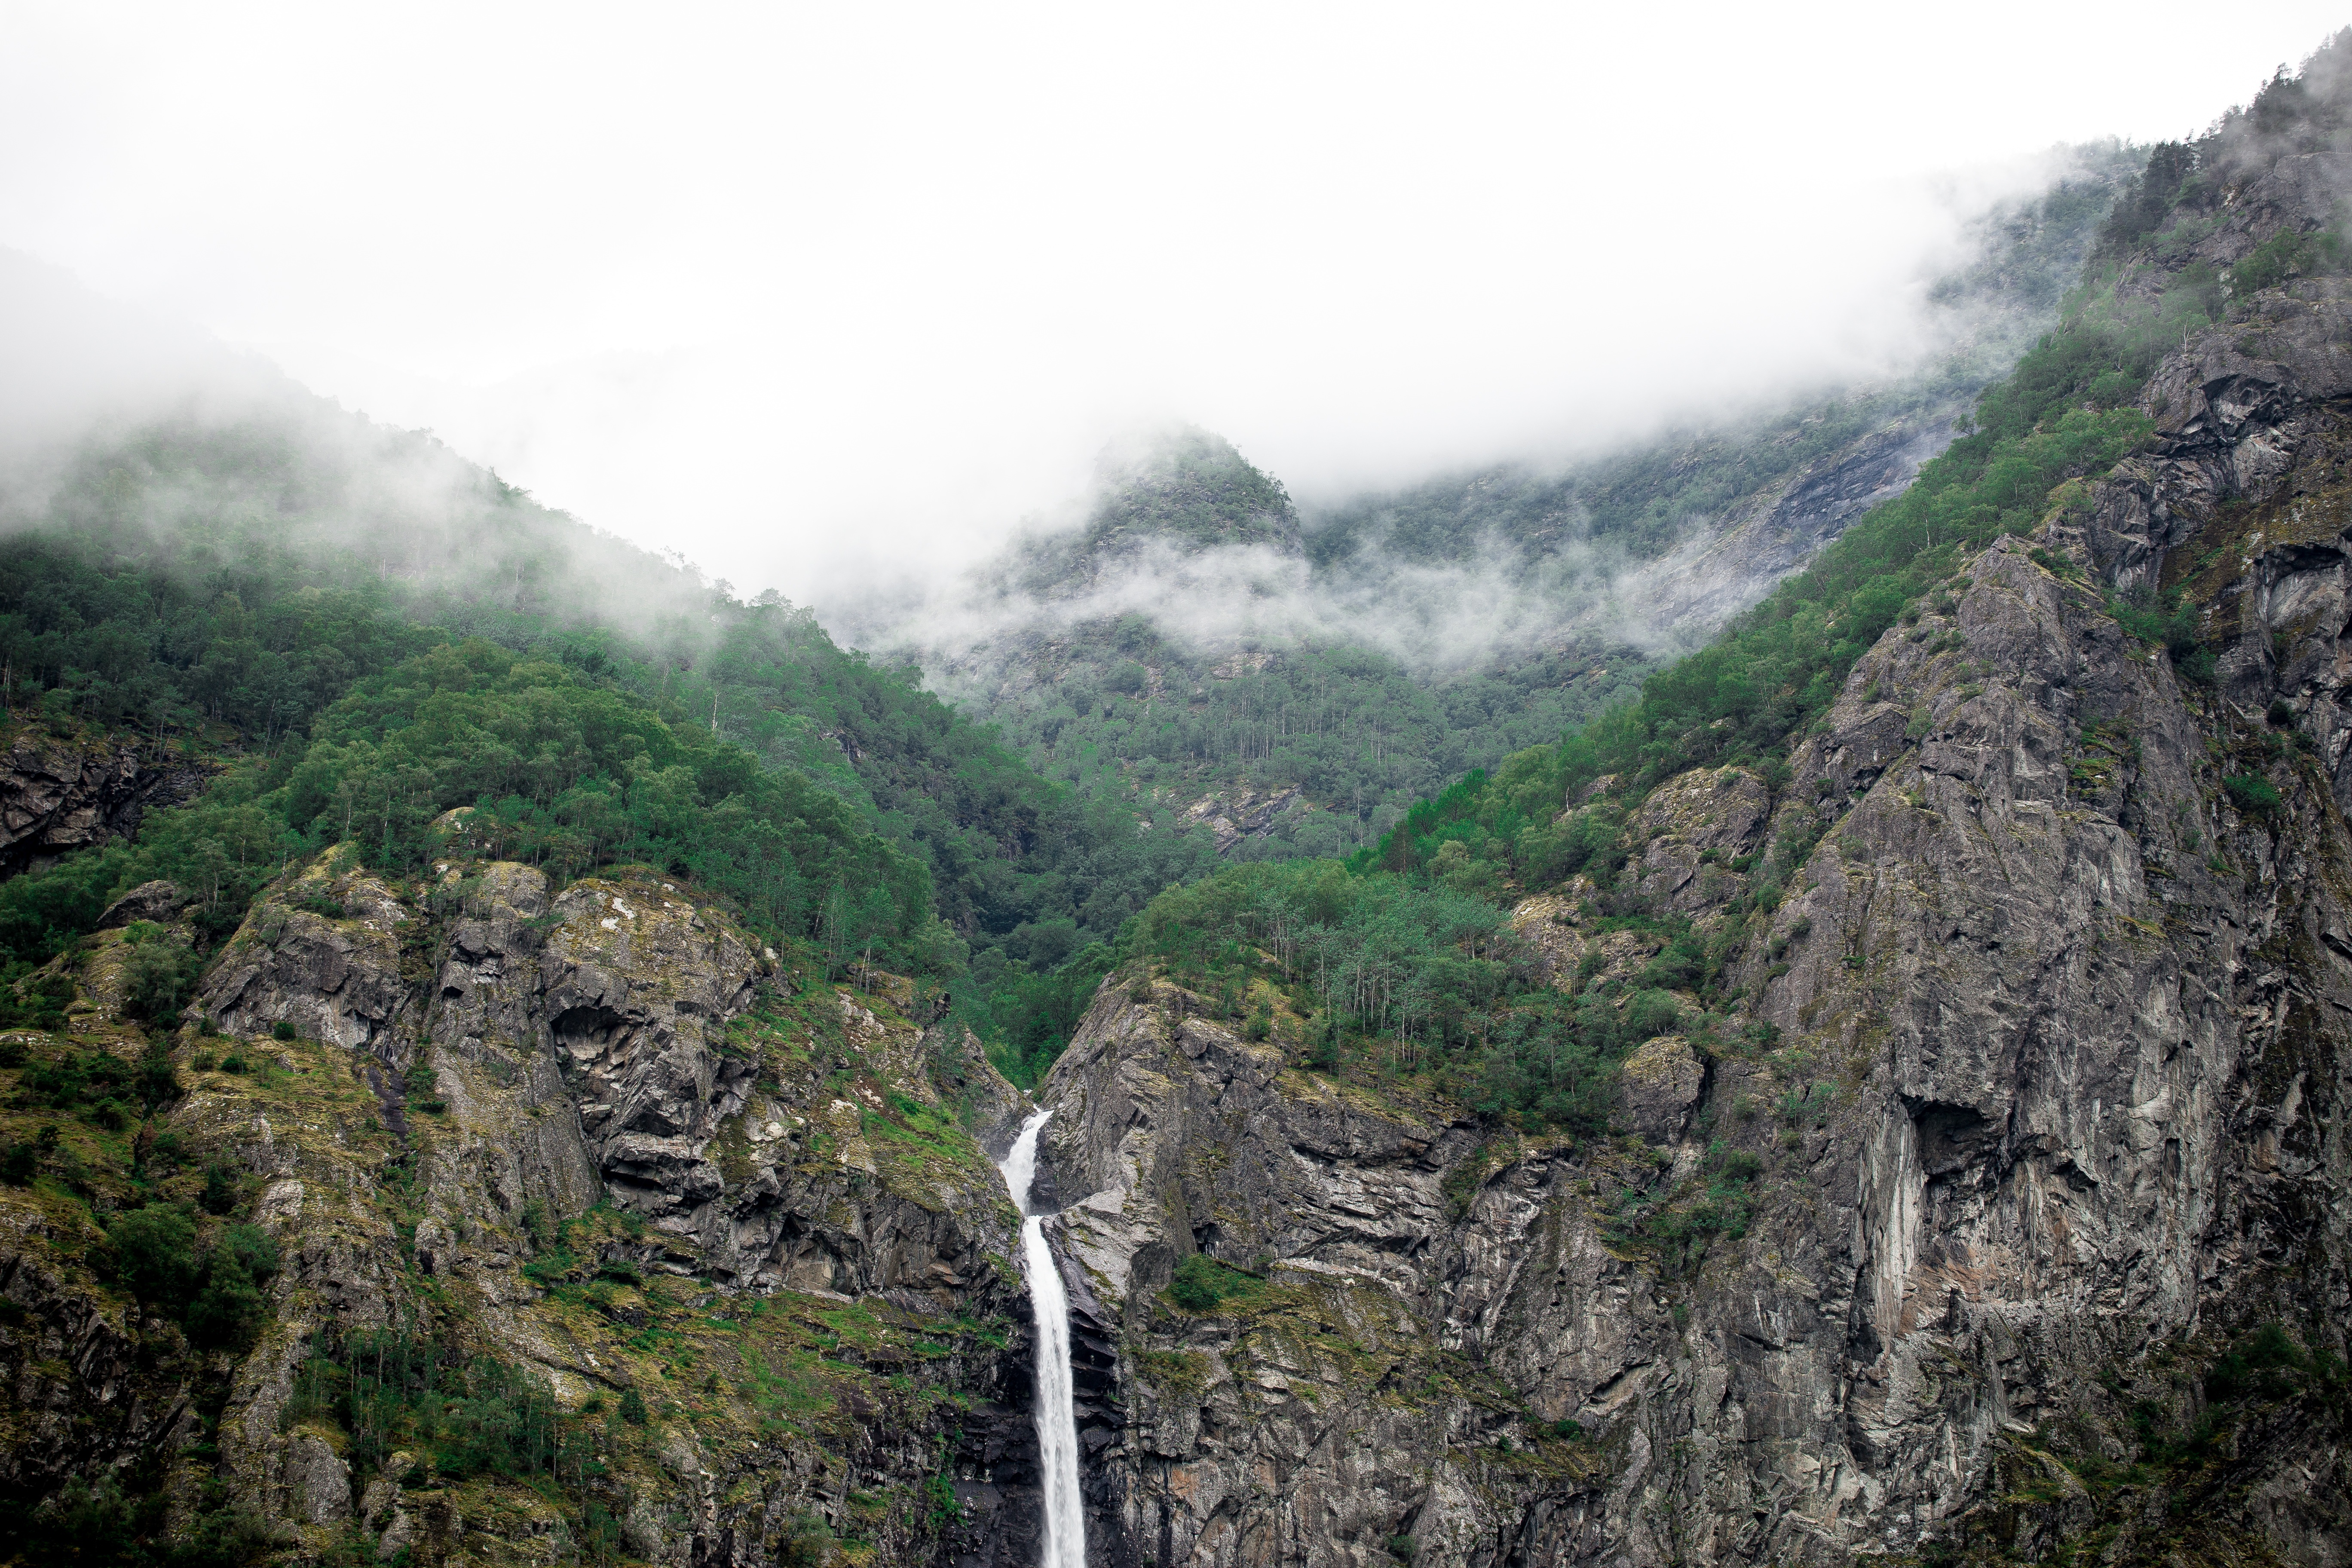
landscape, nature, forest, rock, waterfall, mountain, adventure, peak, valley, mountain range, cliff, environment, stream, cascade, flowing, fjord, terrain, ridge, rainforest, ravine, top, water feature, mountain pass, atmospheric phenomenon, mountainous landforms, geological phenomenon